Bake with Anna Olson

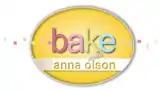
The show's logobox.

Bake with Anna Olson was a cooking show which focused on baking, hosted by USA born Canadian pastry chef Anna Olson and was originally broadcast by Food Network Canada. It can be seen in Canada on Cooking Channel in syndication.